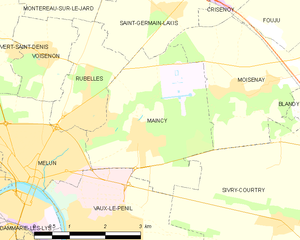
Carte des communes françaises Maincy